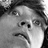
Emotion: surprise